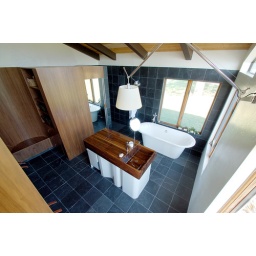
The sink is freed from its usual position against a wall to become the central organizing element in the room.